A Tale of Two Sisters

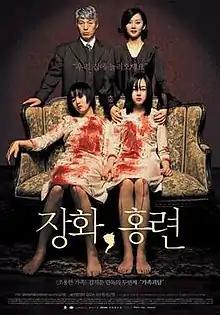
Theatrical release poster

A Tale of Two Sisters is a 2003 South Korean psychological horror film written and directed by Kim Jee-woon. The film is inspired by a Joseon-era folktale entitled "Janghwa Hongryeon jeon", which has been adapted to film several times. The plot focuses on a recently released patient from a mental institution who returns home with her sister, only to face disturbing events while living with their new unhinged stepmother.